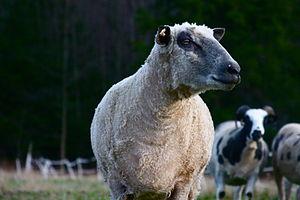
Le wensleydale est une race ovine anglaise originaire de la région du Wensleydale dans le Yorkshire du Nord. Il présente une tête grise et possède une longue toison bouclée. Cette race a été développée au cours du XIXe siècle par le croisement de leicester et de teeswater. C'est l'une des races ovines parmi les plus lourdes et les plus grandes. Elle est classée dans la catégorie à risque par le Rare Breeds Survival Trust qui s'occupe des races domestiques menacées d'extinction au Royaume-Uni, car il n'existe que moins de 1 500 brebis reprodutrices inscrites au herd-book. Cette race sert aujourd'hui à l'amélioration d'autres races pour obtenir de la viande d'agneau de qualité et pour produire de la laine haut-de-gamme.